Bredgade 24

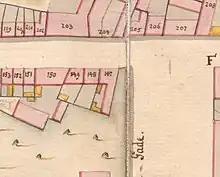
No. 147 seen on a detail from Christian Gedde's map of St. Ann's East Quarter, 1757.

The properties now known as Bredgade 24 and Bredgade 22 were formerly part of the same property.. This property was listed in Copenhagen's first cadastre of 1689 as No. 90 in St. Ann's East Quarter (Sankt Annæ Øster Kvarter), owned by "justitsråd" Lerche. The property was later divided into two properties. The corner property was listed in the new cadastre of 1756 as No. 147 and belonged to Frederik Wever (Johan Friederich Wewer?) at that time.